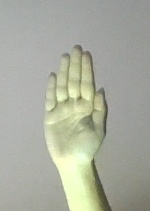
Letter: seen